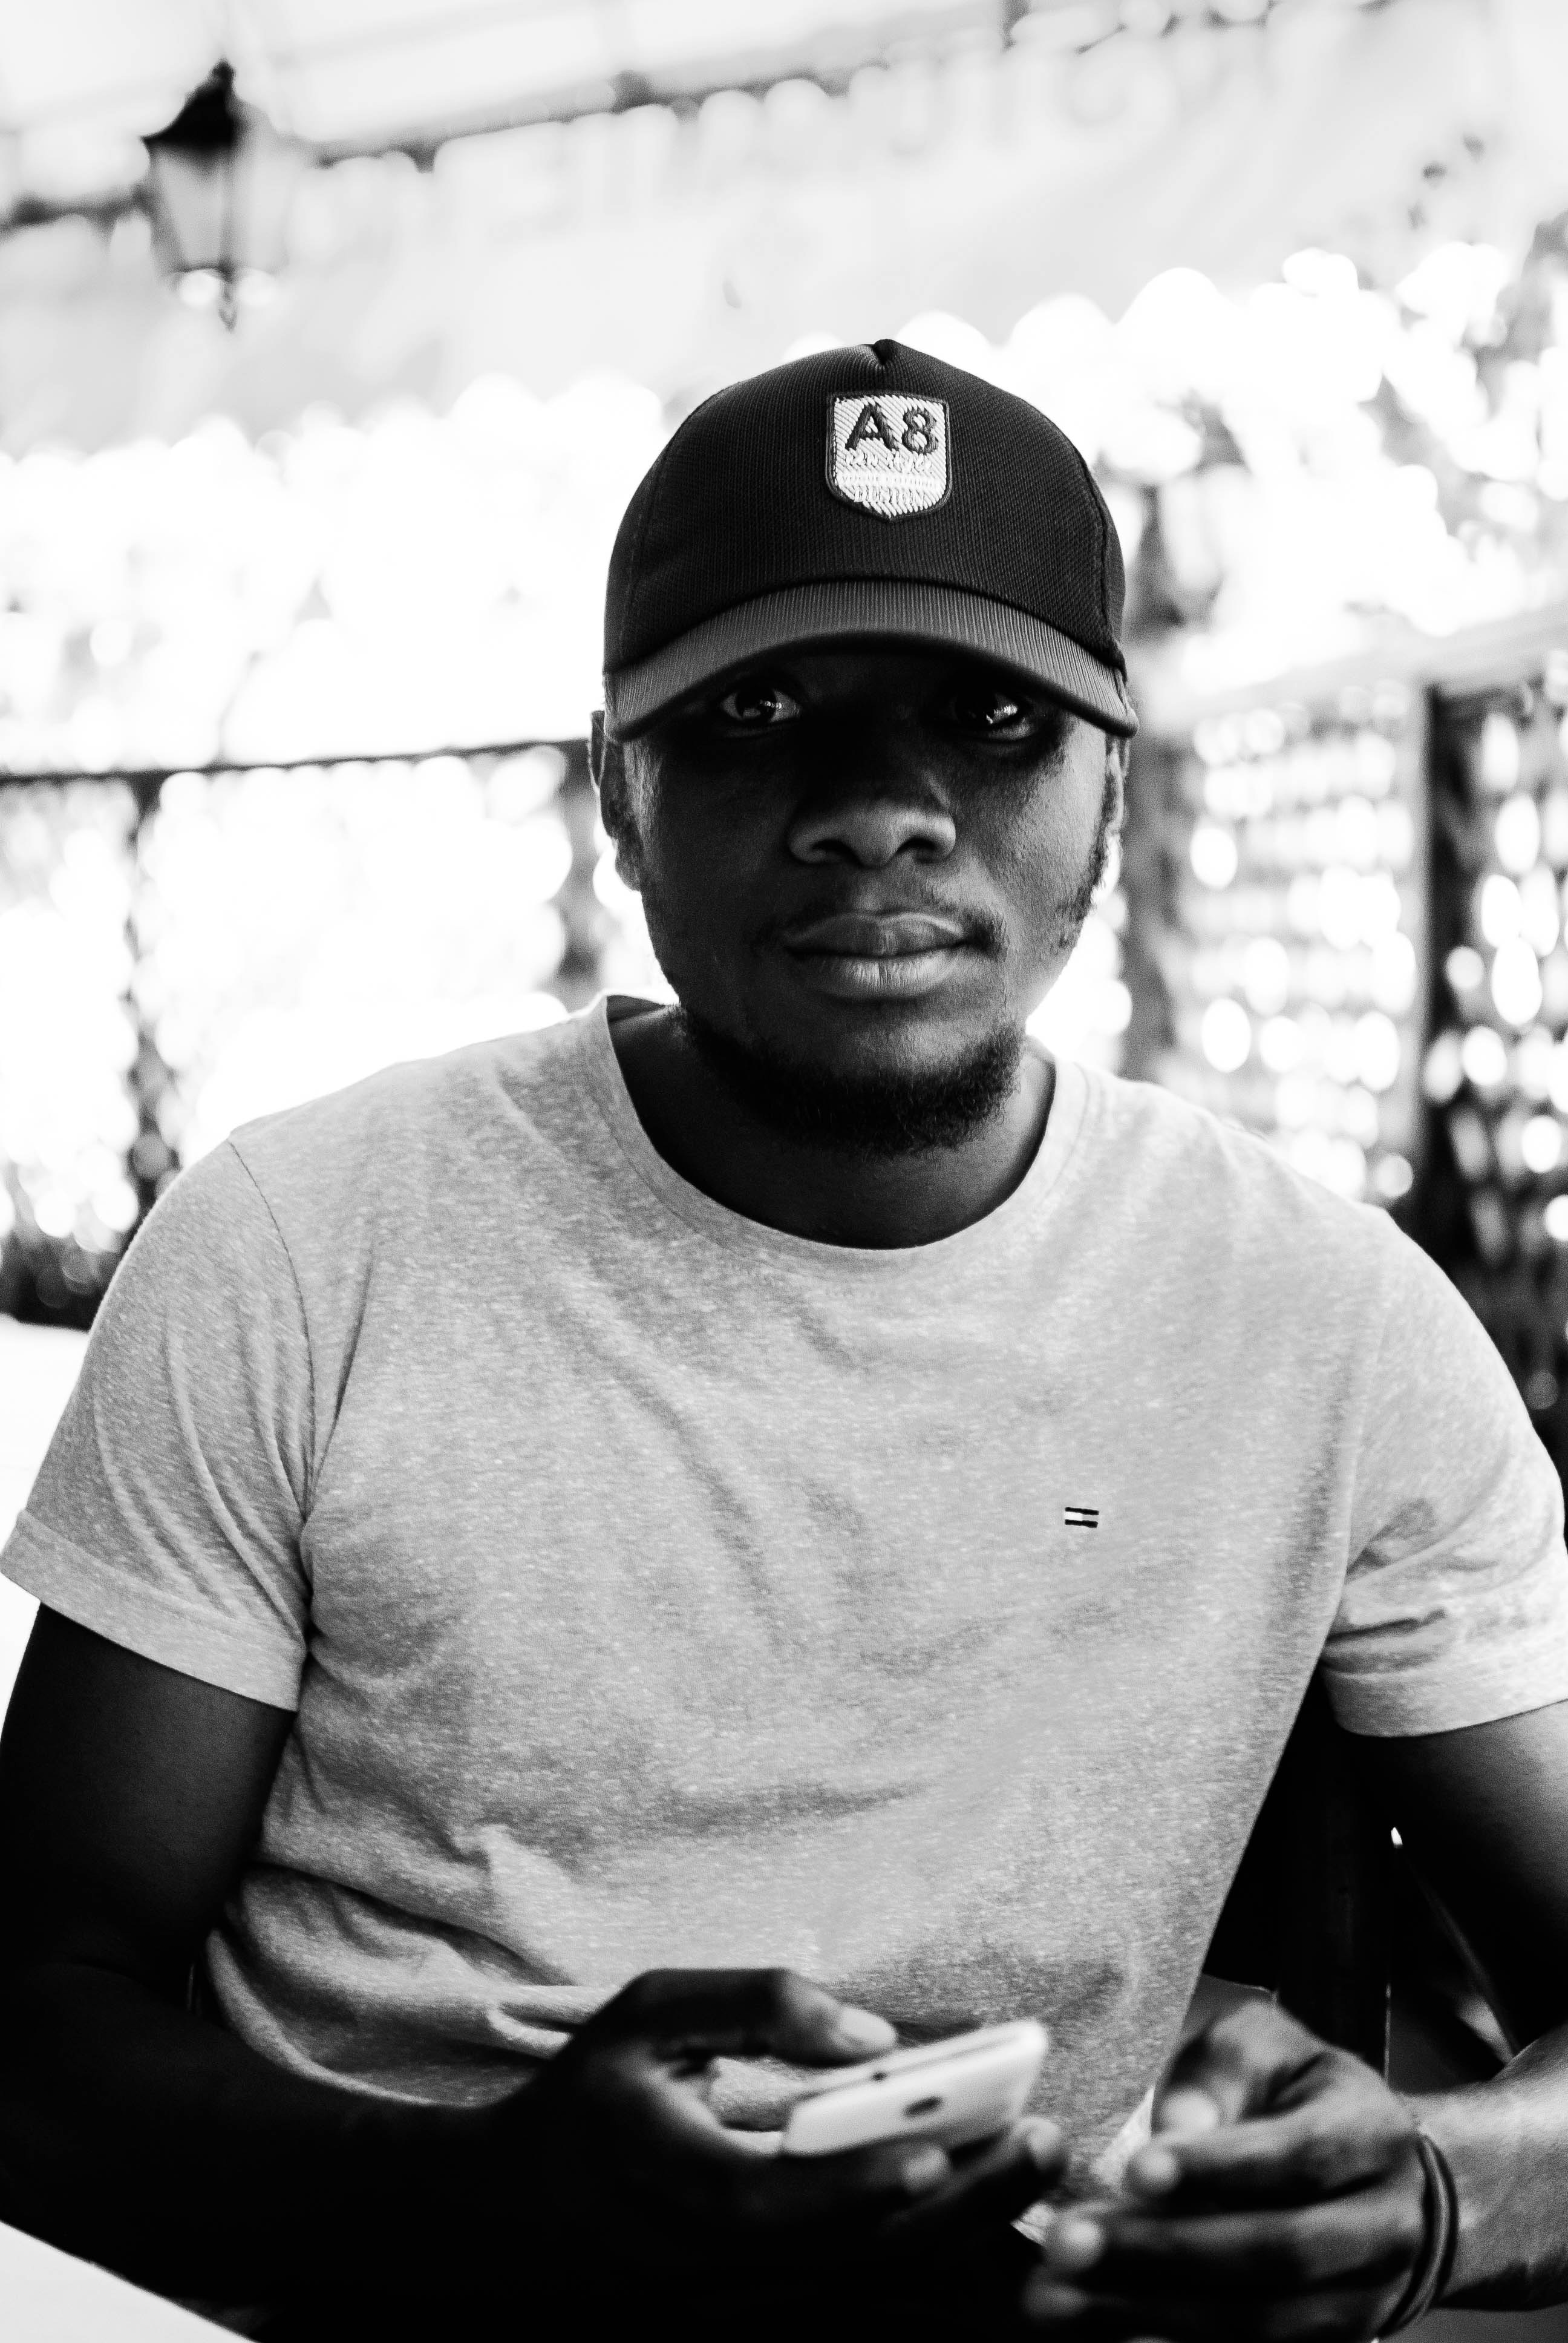
white, black, photograph, man, person, black and white, photography, cap, headgear, male, cool, human, monochrome photography, monochrome, sunglasses, eyewear, glasses, smile, vision care, fun